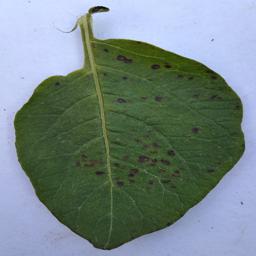
Etiqueta: Tizon_Temprano